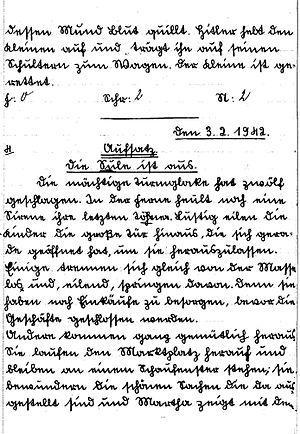
Exemple d'écriture Sütterlin dans le cahier d'une écolière alsacienne de 13 ans, en février 1942. Dès mars 42, dans le même cahier, cette écriture était abandonnée.
L'écriture Sütterlin est une écriture cursive de la fraktur allemande, héritée de l'écriture gothique, développée en 1911 par Ludwig Sütterlin. Introduite en Prusse en 1915, elle remplaça le Kurrent et s'est répandue en Allemagne dans les années 1920 et y a été utilisée jusqu'en 1941.
La Deutsche Kurrentschrift ou Kurrent, « écriture cursive allemande », est une écriture utilisée en Allemagne et dans les pays de culture germanique jusqu’au milieu du XXᵉ siècle. L’étymologie est le latin currere, « courir », qui a également donné le français « cursive ». C’est la forme manuscrite des diverses formes de gothique allemande ou Fraktur utilisées par l’imprimerie. Bien qu’on l’oppose à l’écriture latine, c’est aussi une forme d’écriture latine, avec ses spécificités propres.